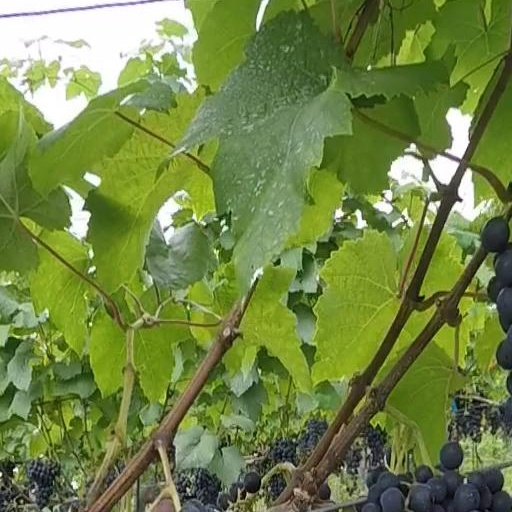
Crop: grape